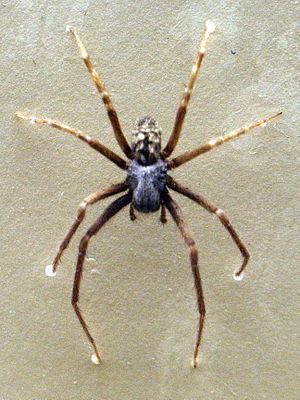
Badumna insignis est une espèce d'araignées aranéomorphes de la famille des Desidae.